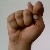
The image shows a hand gesture representing the letter 'T' in Indian Sign Language.